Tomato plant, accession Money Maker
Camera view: tilt-top (135 deg); turntable rotation: 240 degrees
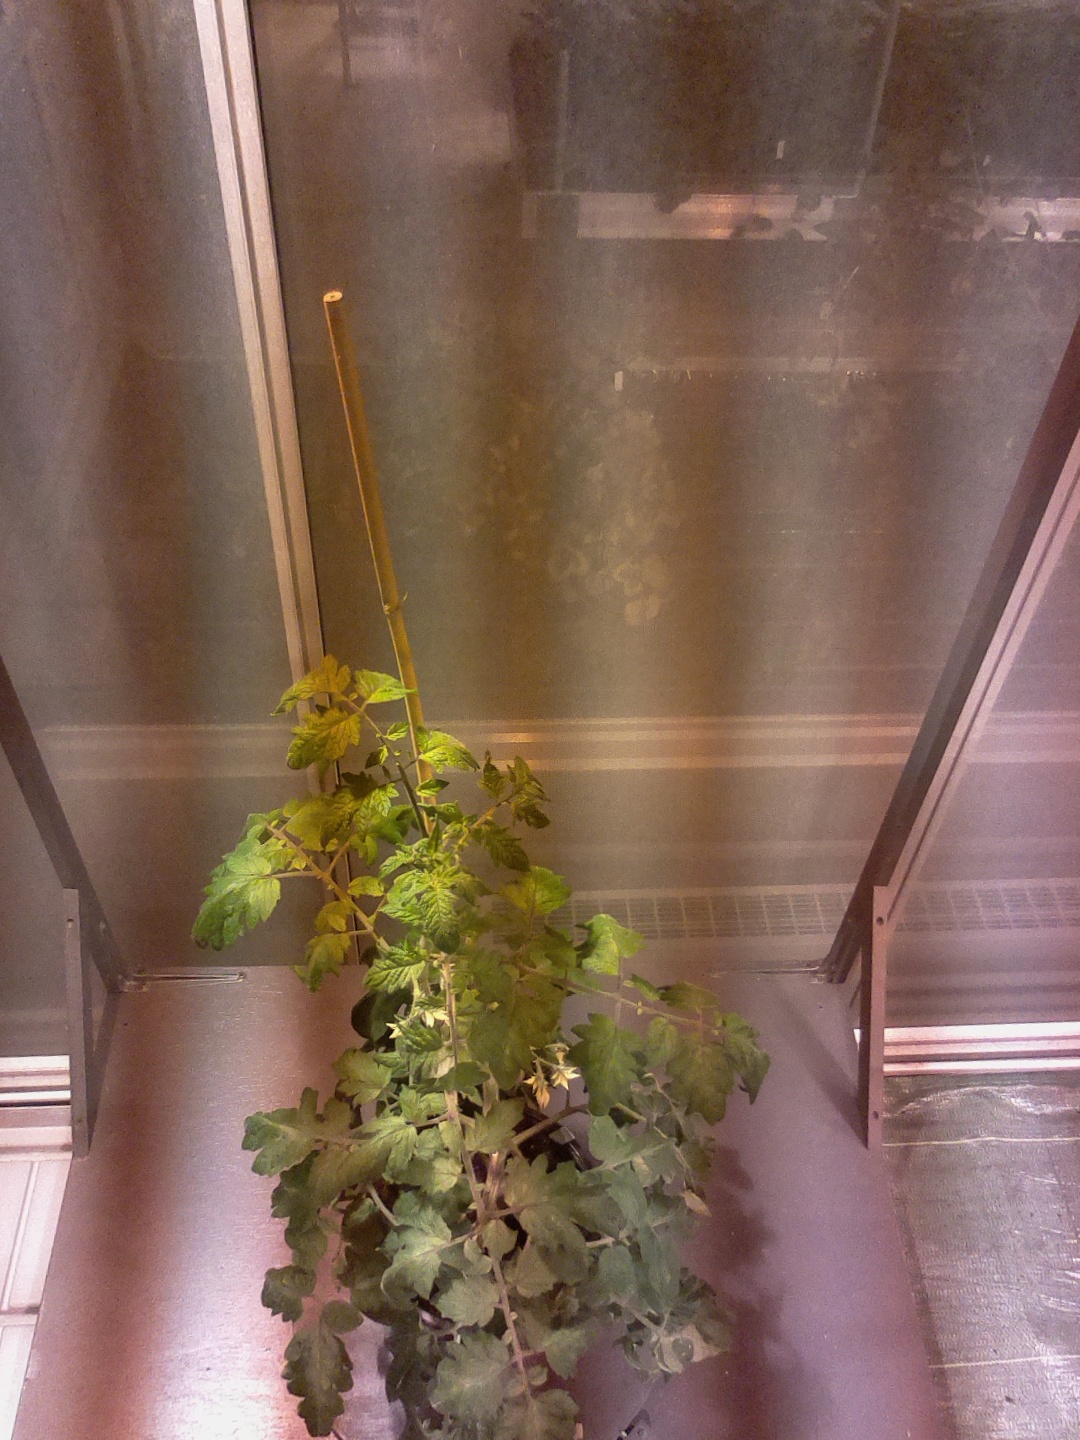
BBCH growth stage 69: End of flowering, 90%-100% of flowers open, more petals falling